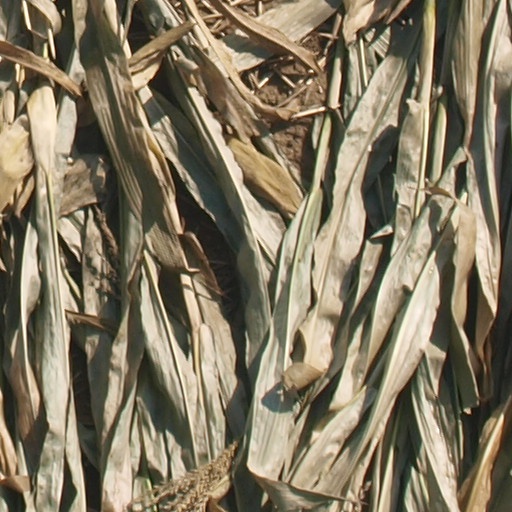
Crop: maize; corn